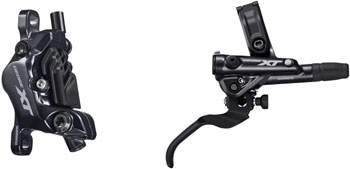
Shimano Deore XT BL-M8100/BR-M8120 Disc Brake and Lever - Rear, Hydraulic, Post Mount, 4-Piston, Finned Pads, I-SPEC EV Clamp Band, Black
The Deore XT M8100 hydraulic disc brake is designed to provide high performance braking for a variety of MTB riding styles. Includes the brake lever and disc brake caliper. Brakes are pre-bled BL-M8100 features a stiffer brake lever design that provides added support for aggressive riding Servo Wave Action technology means quicker brake engagement with shorter free stroke Comes with I-SPEC EV Clamp band and is compatible I-SPEC V mounted components The BR-M8120 4-piston caliper is designed for tough enduro trails Includes finned metal pads and hose
Brand: Shimano
Category: Sporting Goods > Outdoor Recreation > Cycling > Bicycle Parts > Bicycle Brake Parts > Bicycle Brake Sets